Skadarska Krajina

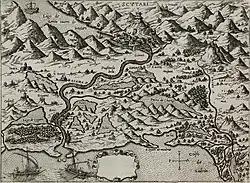
"M. Kragna", 1571

The region within Montenegro is located from the eastern border with Albania near the coast of the Adriatic Sea. It is located between Crmnica and Ana Malit regions and stretches out from Skje village to Shestani, a sub-region often considered as forming part of wider region of Kraja. It is also between Skadar Lake and the Rumija mountain. Within Montenegro, it mainly consists of villages and small hamlets with Ostros being its most populated settlement (Pop. 230 (2003)). Within Albania, the region of Kraja is bordered on the southern flank by the Tarabosh mountains and only encompasses the coastal village of Zogaj on Lake Skadar.